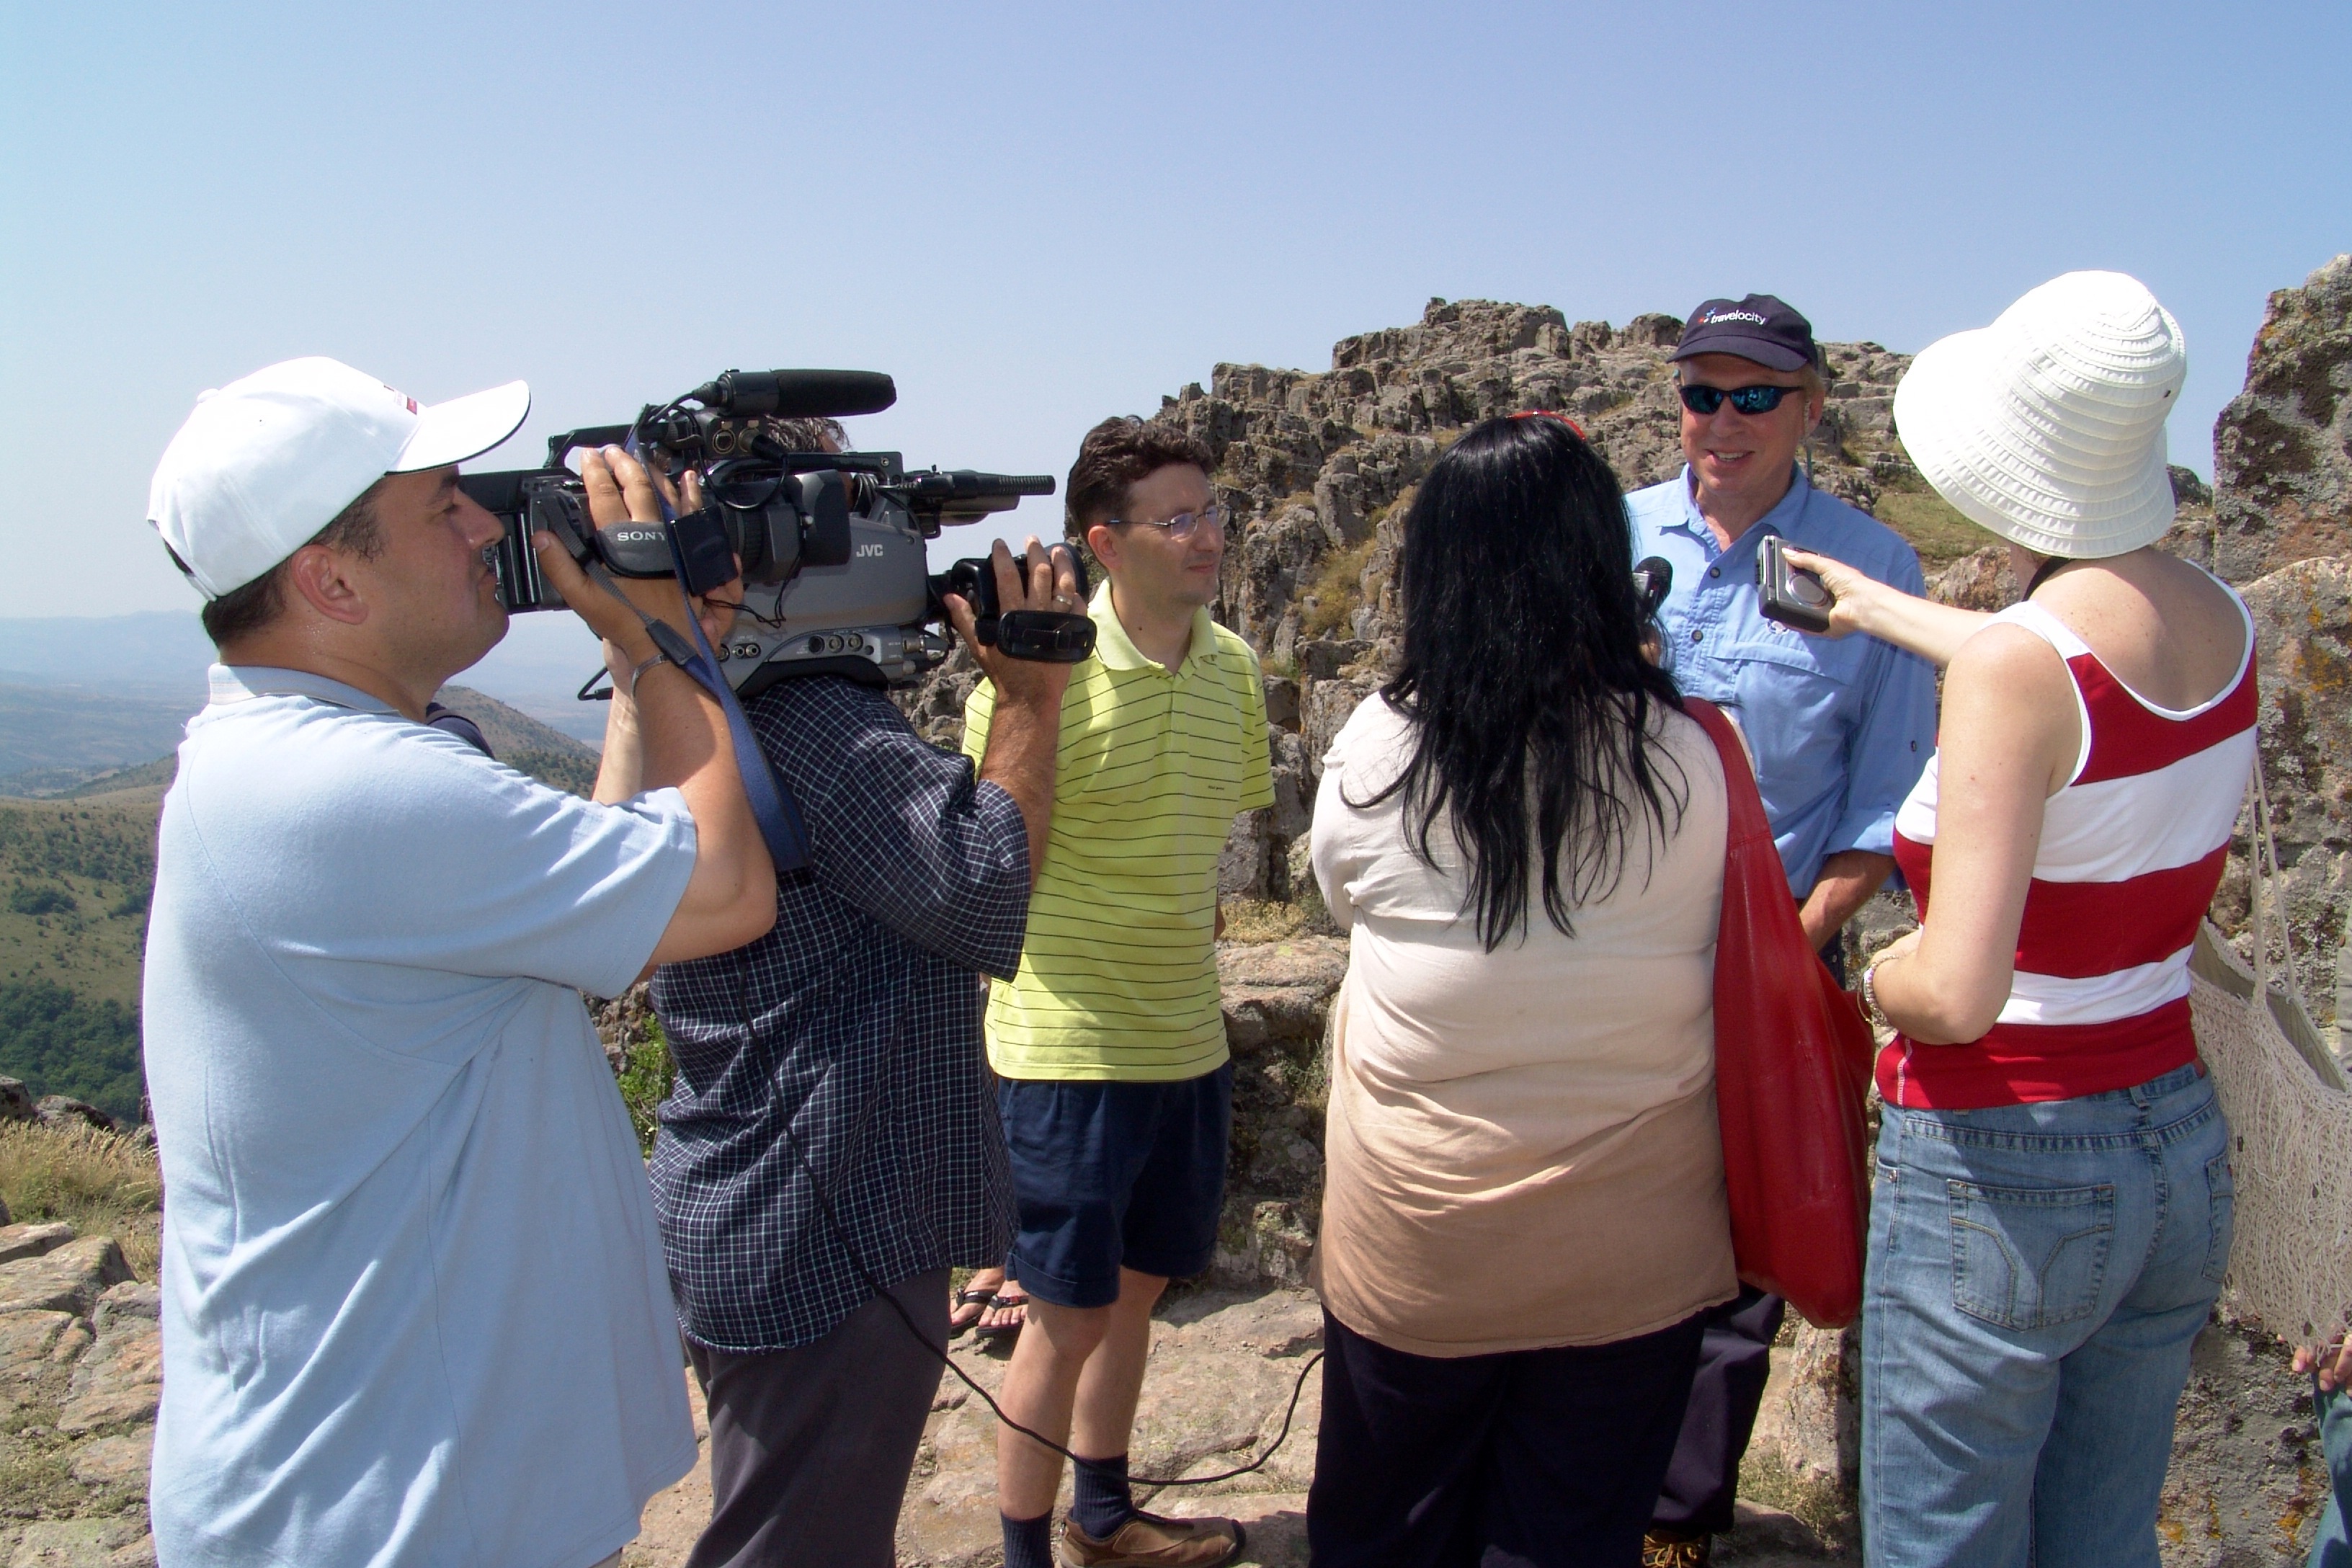
people, community, ancient, tourism, observatory, astronomy, cultural, interview, yahoo, macedonia, social group